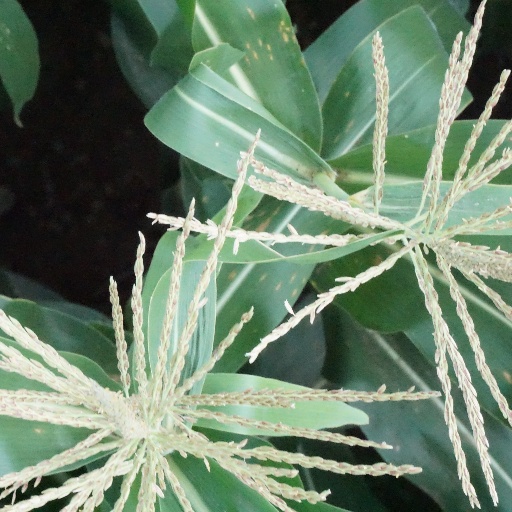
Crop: maize; corn